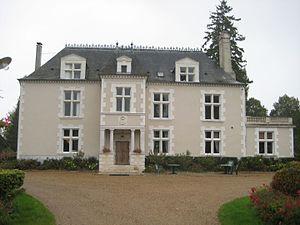
Le château des marais en octobre 2010
Muides-sur-Loire est une commune française située dans le département de Loir-et-Cher en région Centre-Val de Loire. Les habitants s'appellent les Muidois.
Appelé aussi Château du Marais. C'est une ancienne forteresse située à l'entrée Nord du parc de Chambord. Il fait partie aujourd'hui du site touristique du camping du marais.